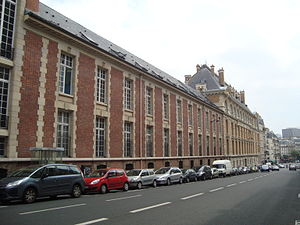
Institut des sciences et industries du vivant et de l'environnement
Institut des sciences et industries du vivant et de l'environnement
Institut des sciences et industries du vivant et de l'environnement er et fransk ingeniør-institut tilknyttet Université Paris-Saclay.